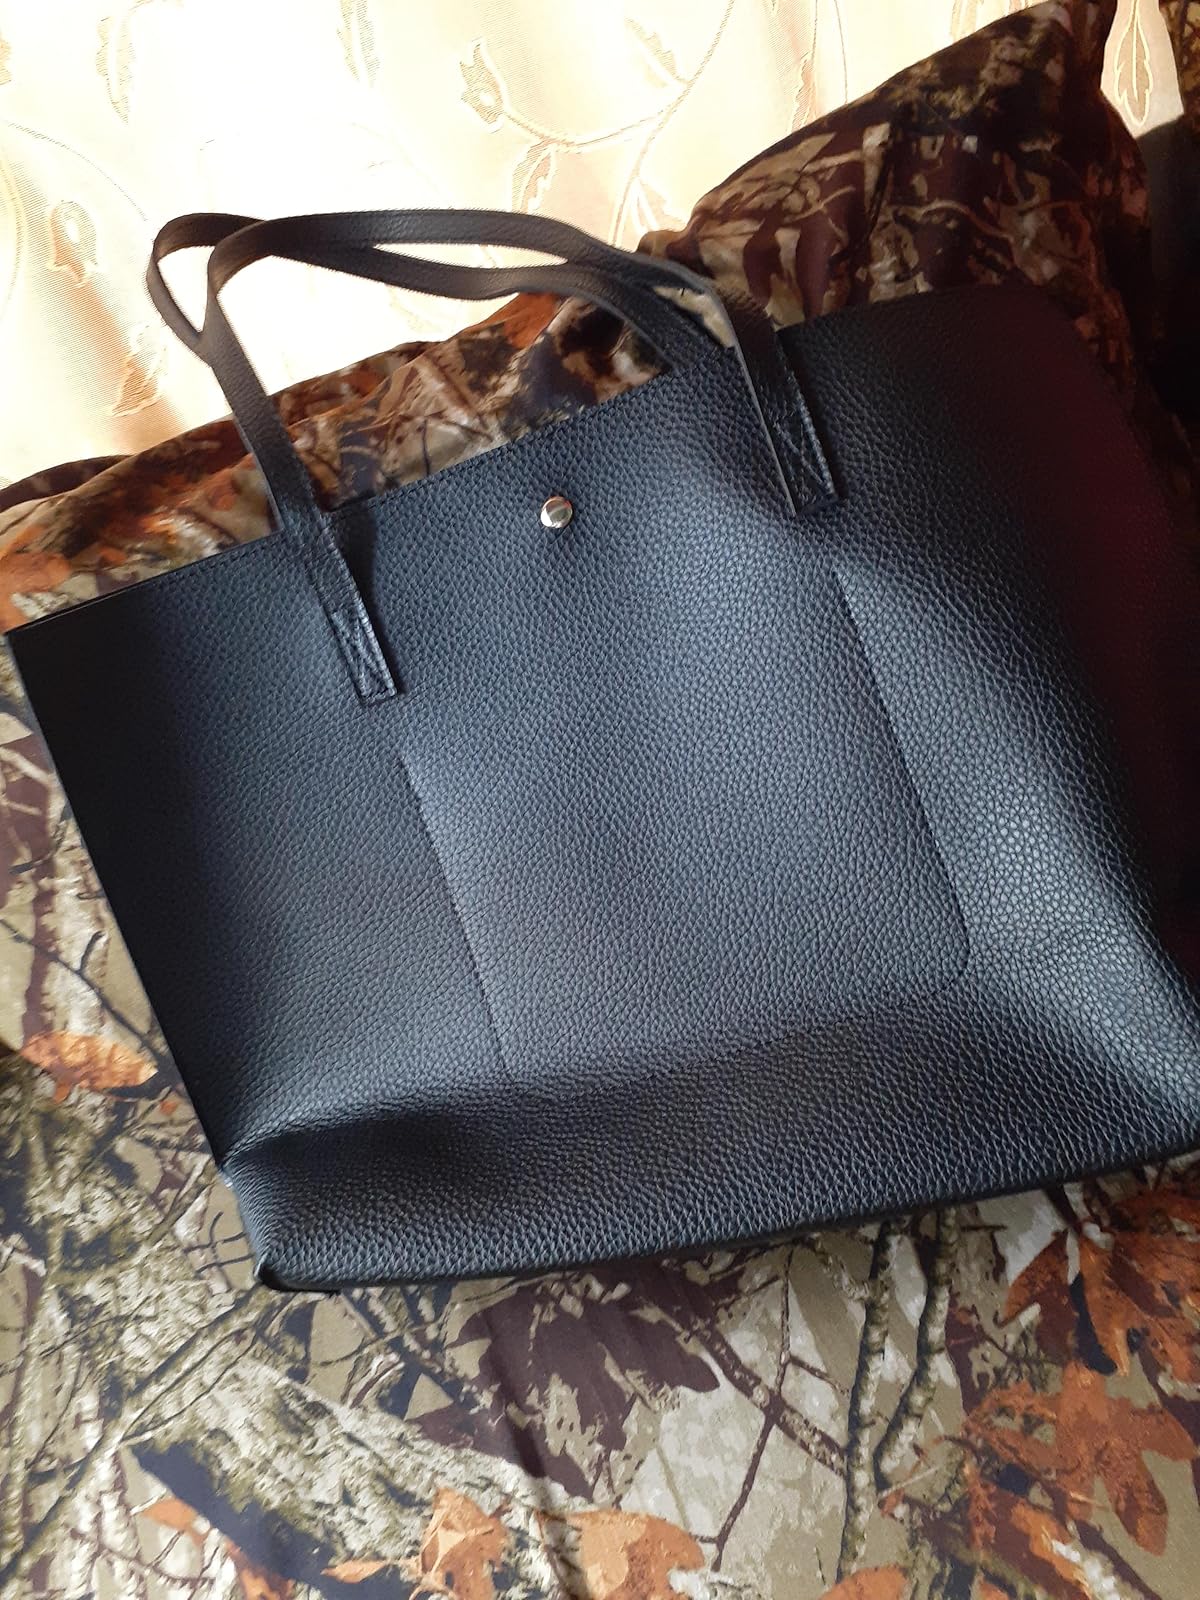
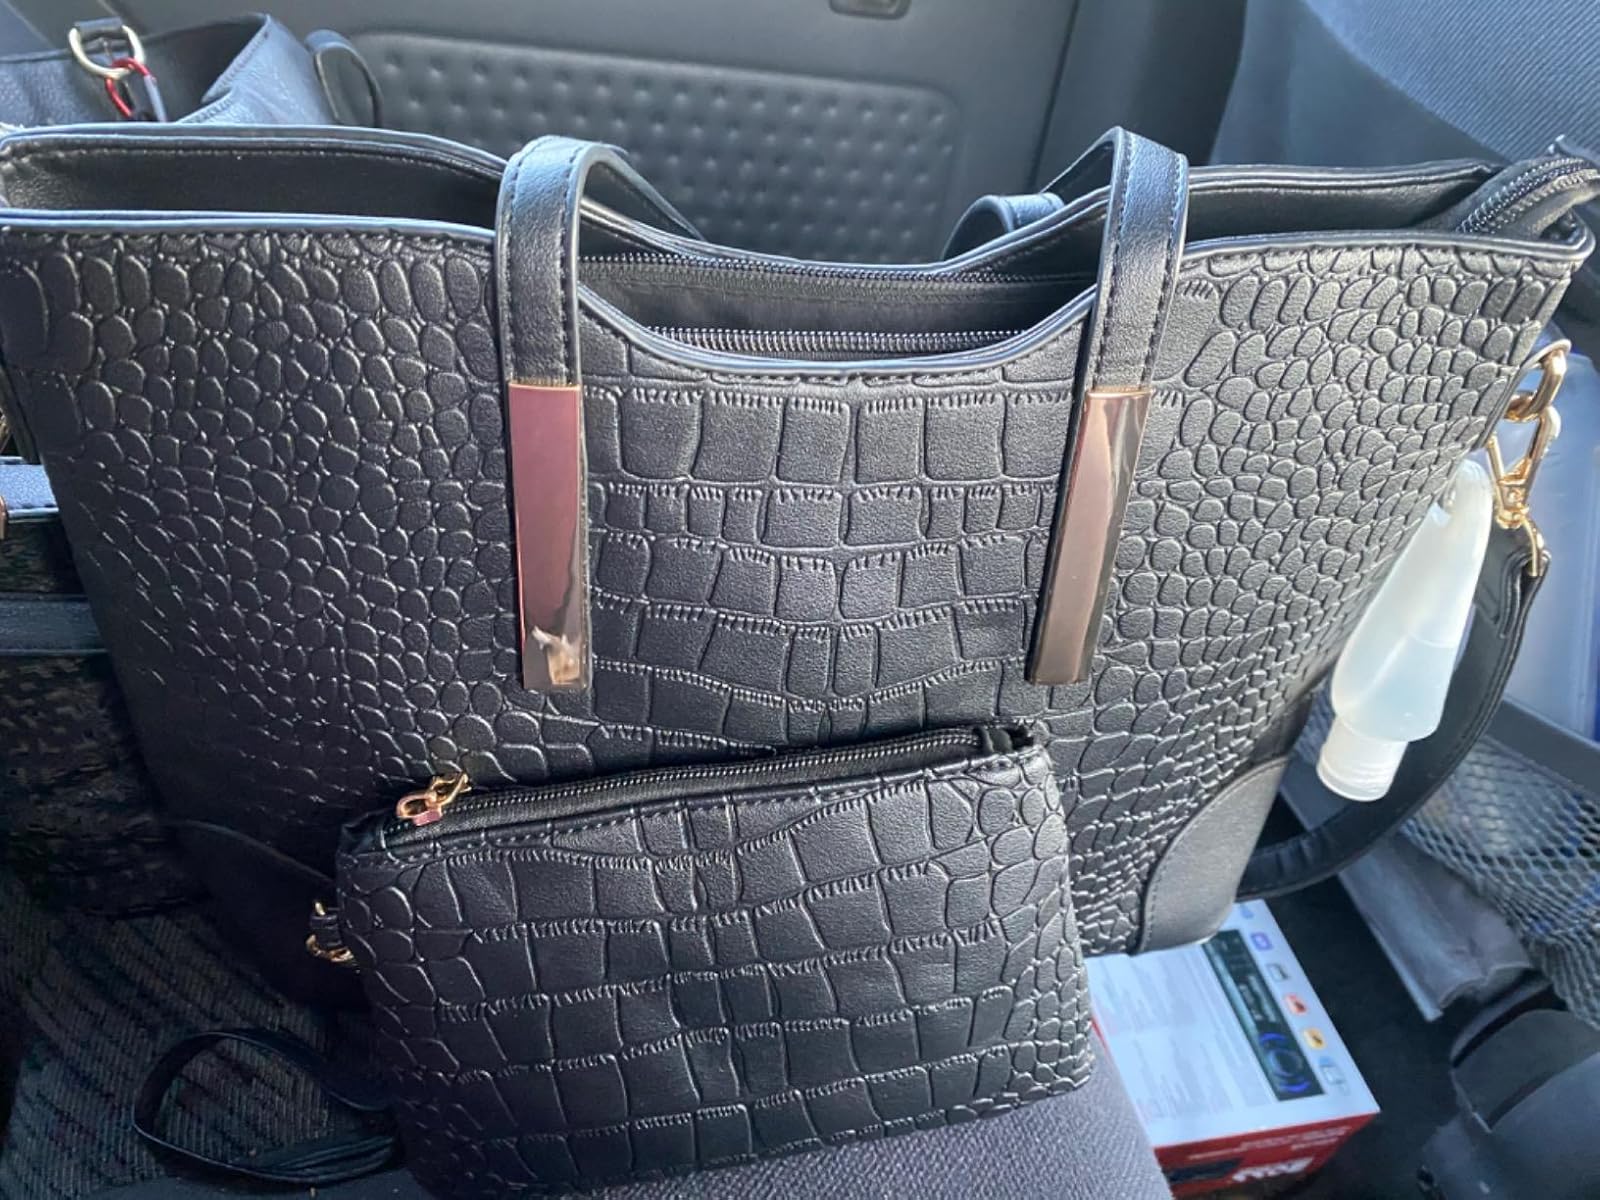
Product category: accessories_handbag
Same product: no